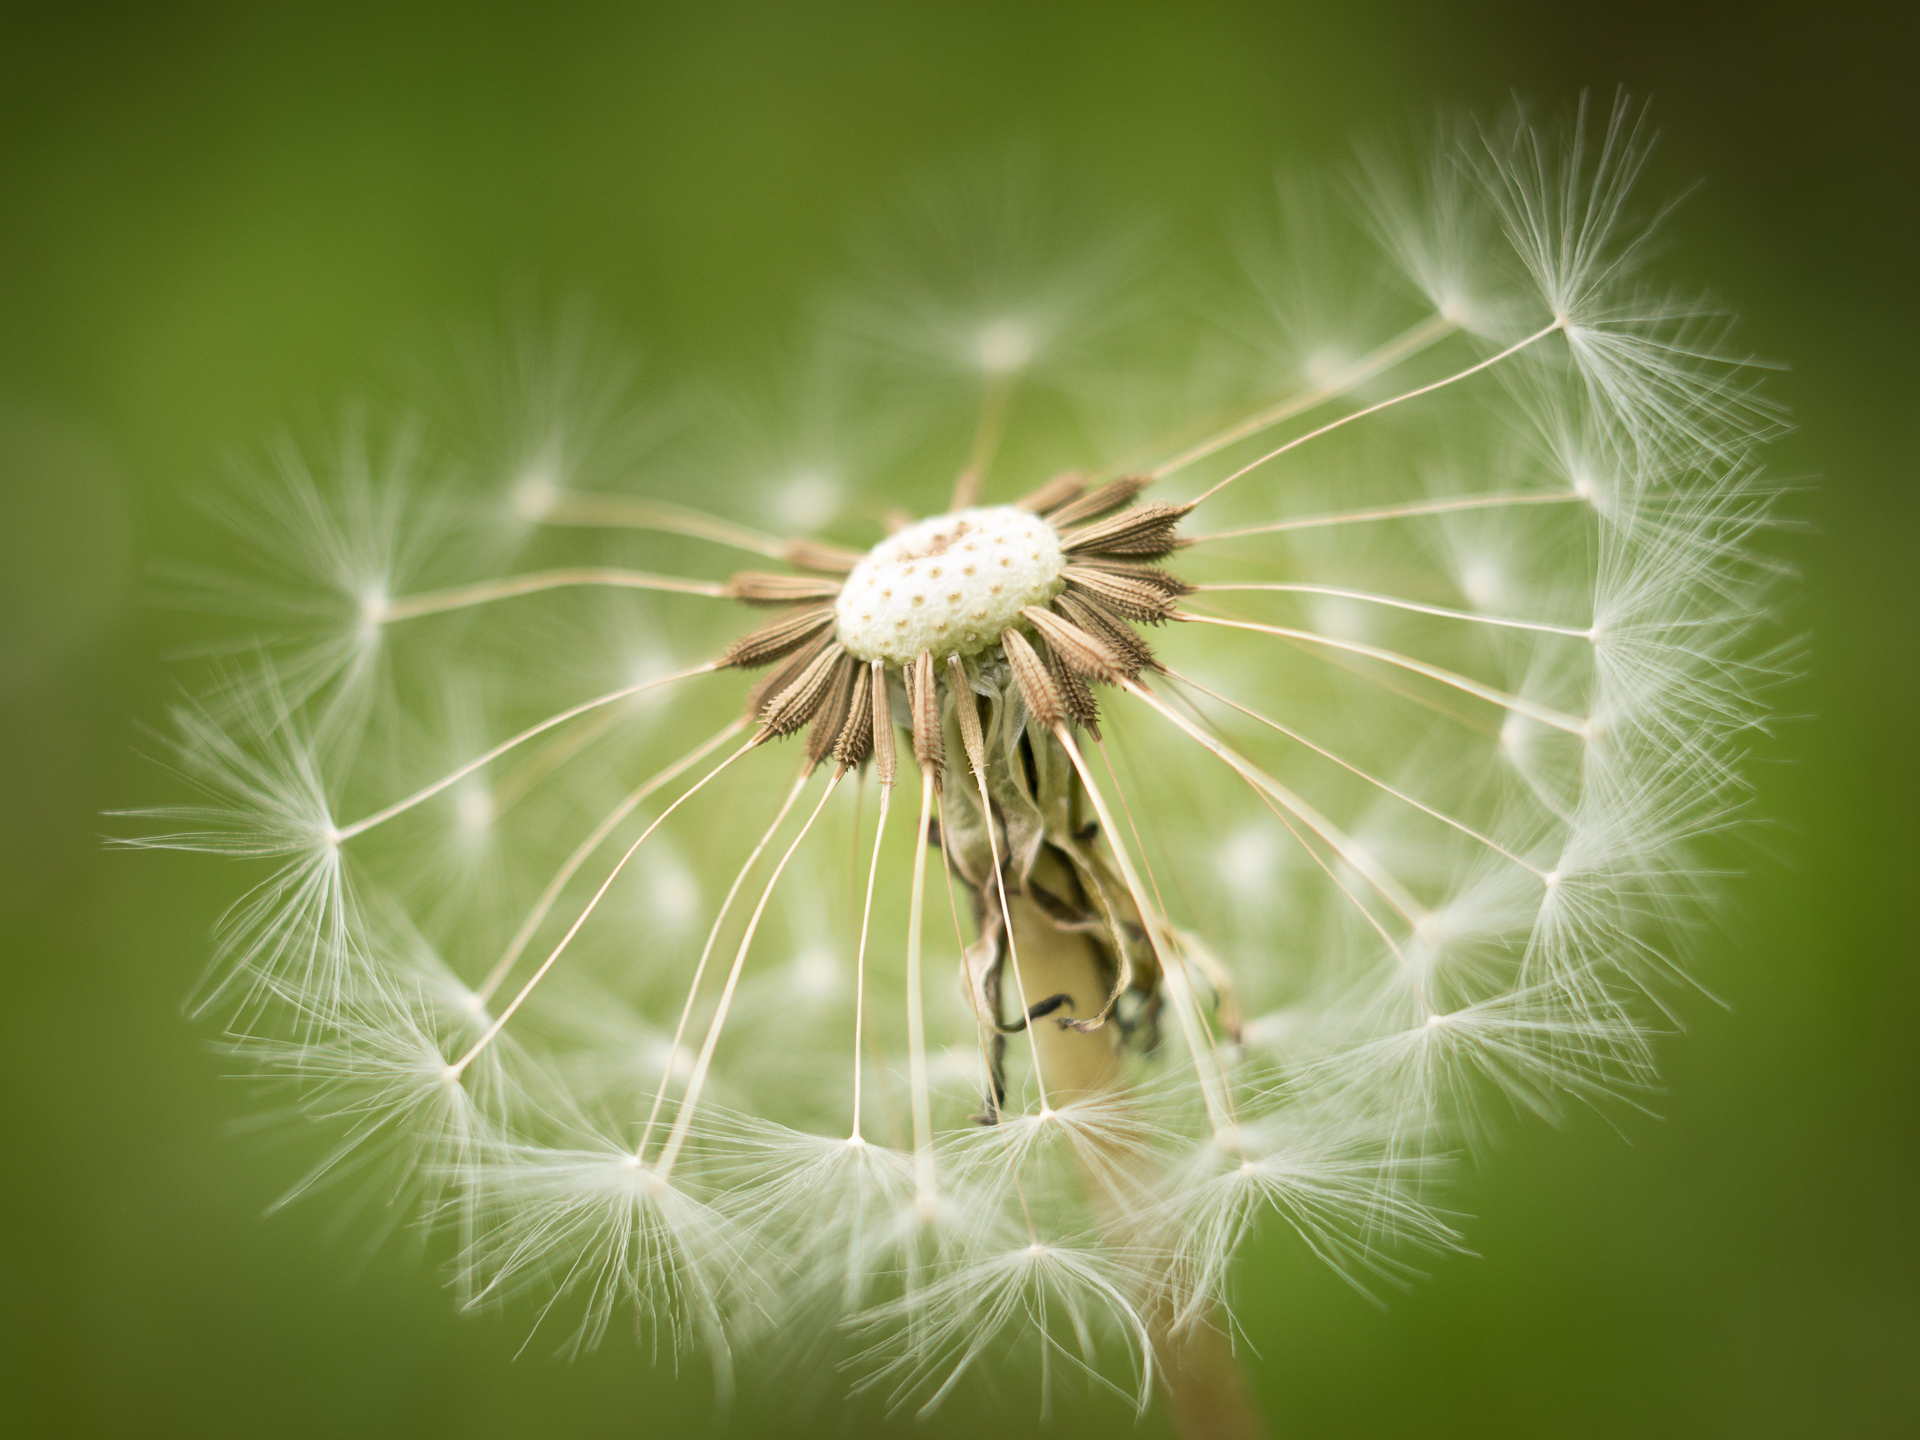
nature, grass, branch, blossom, plant, field, photography, meadow, dandelion, sunlight, leaf, flower, spring, green, botany, flora, close up, 2015, thistle, blume, citypark, panasoniclumixg5, czjflektogon35mm, fr hling, macro photography, bl te, pusteblume, blowball, flowering plant, daisy family, grass family, plant stem, land plant, thorns spines and prickles